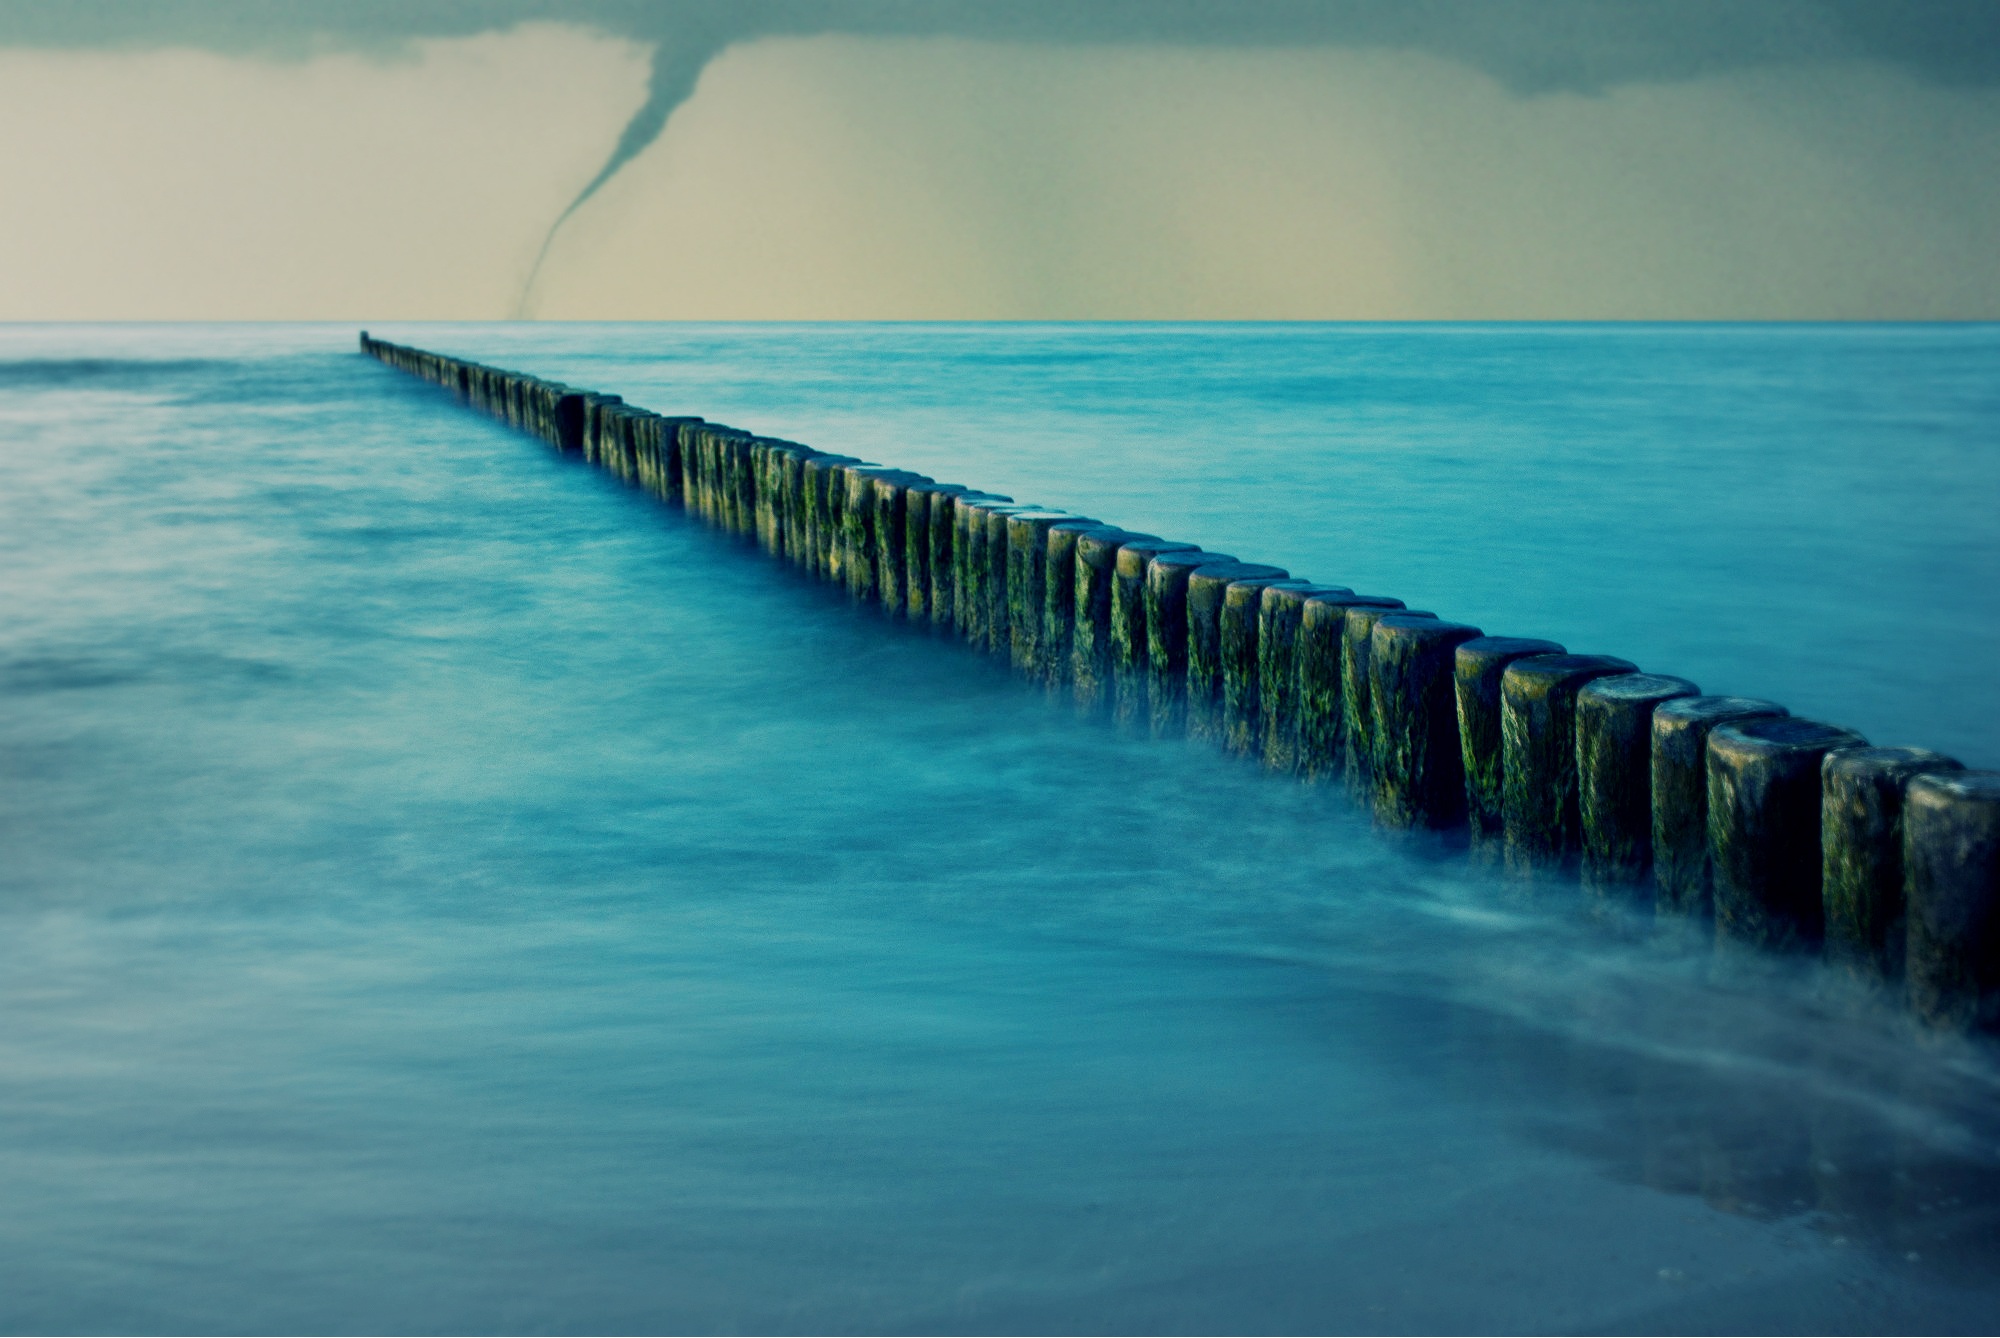
beach, sea, coast, water, ocean, horizon, sky, sunrise, sunlight, rain, shore, wave, atmosphere, pier, dusk, reflection, weather, bay, blue, body of water, tornado, climate, mood, cape, forward, meteorology, weather mood, natural spectacle, bungalow, natural phenomenon, weather phenomenon, meteorological phenomenon, wind shear, wind wave